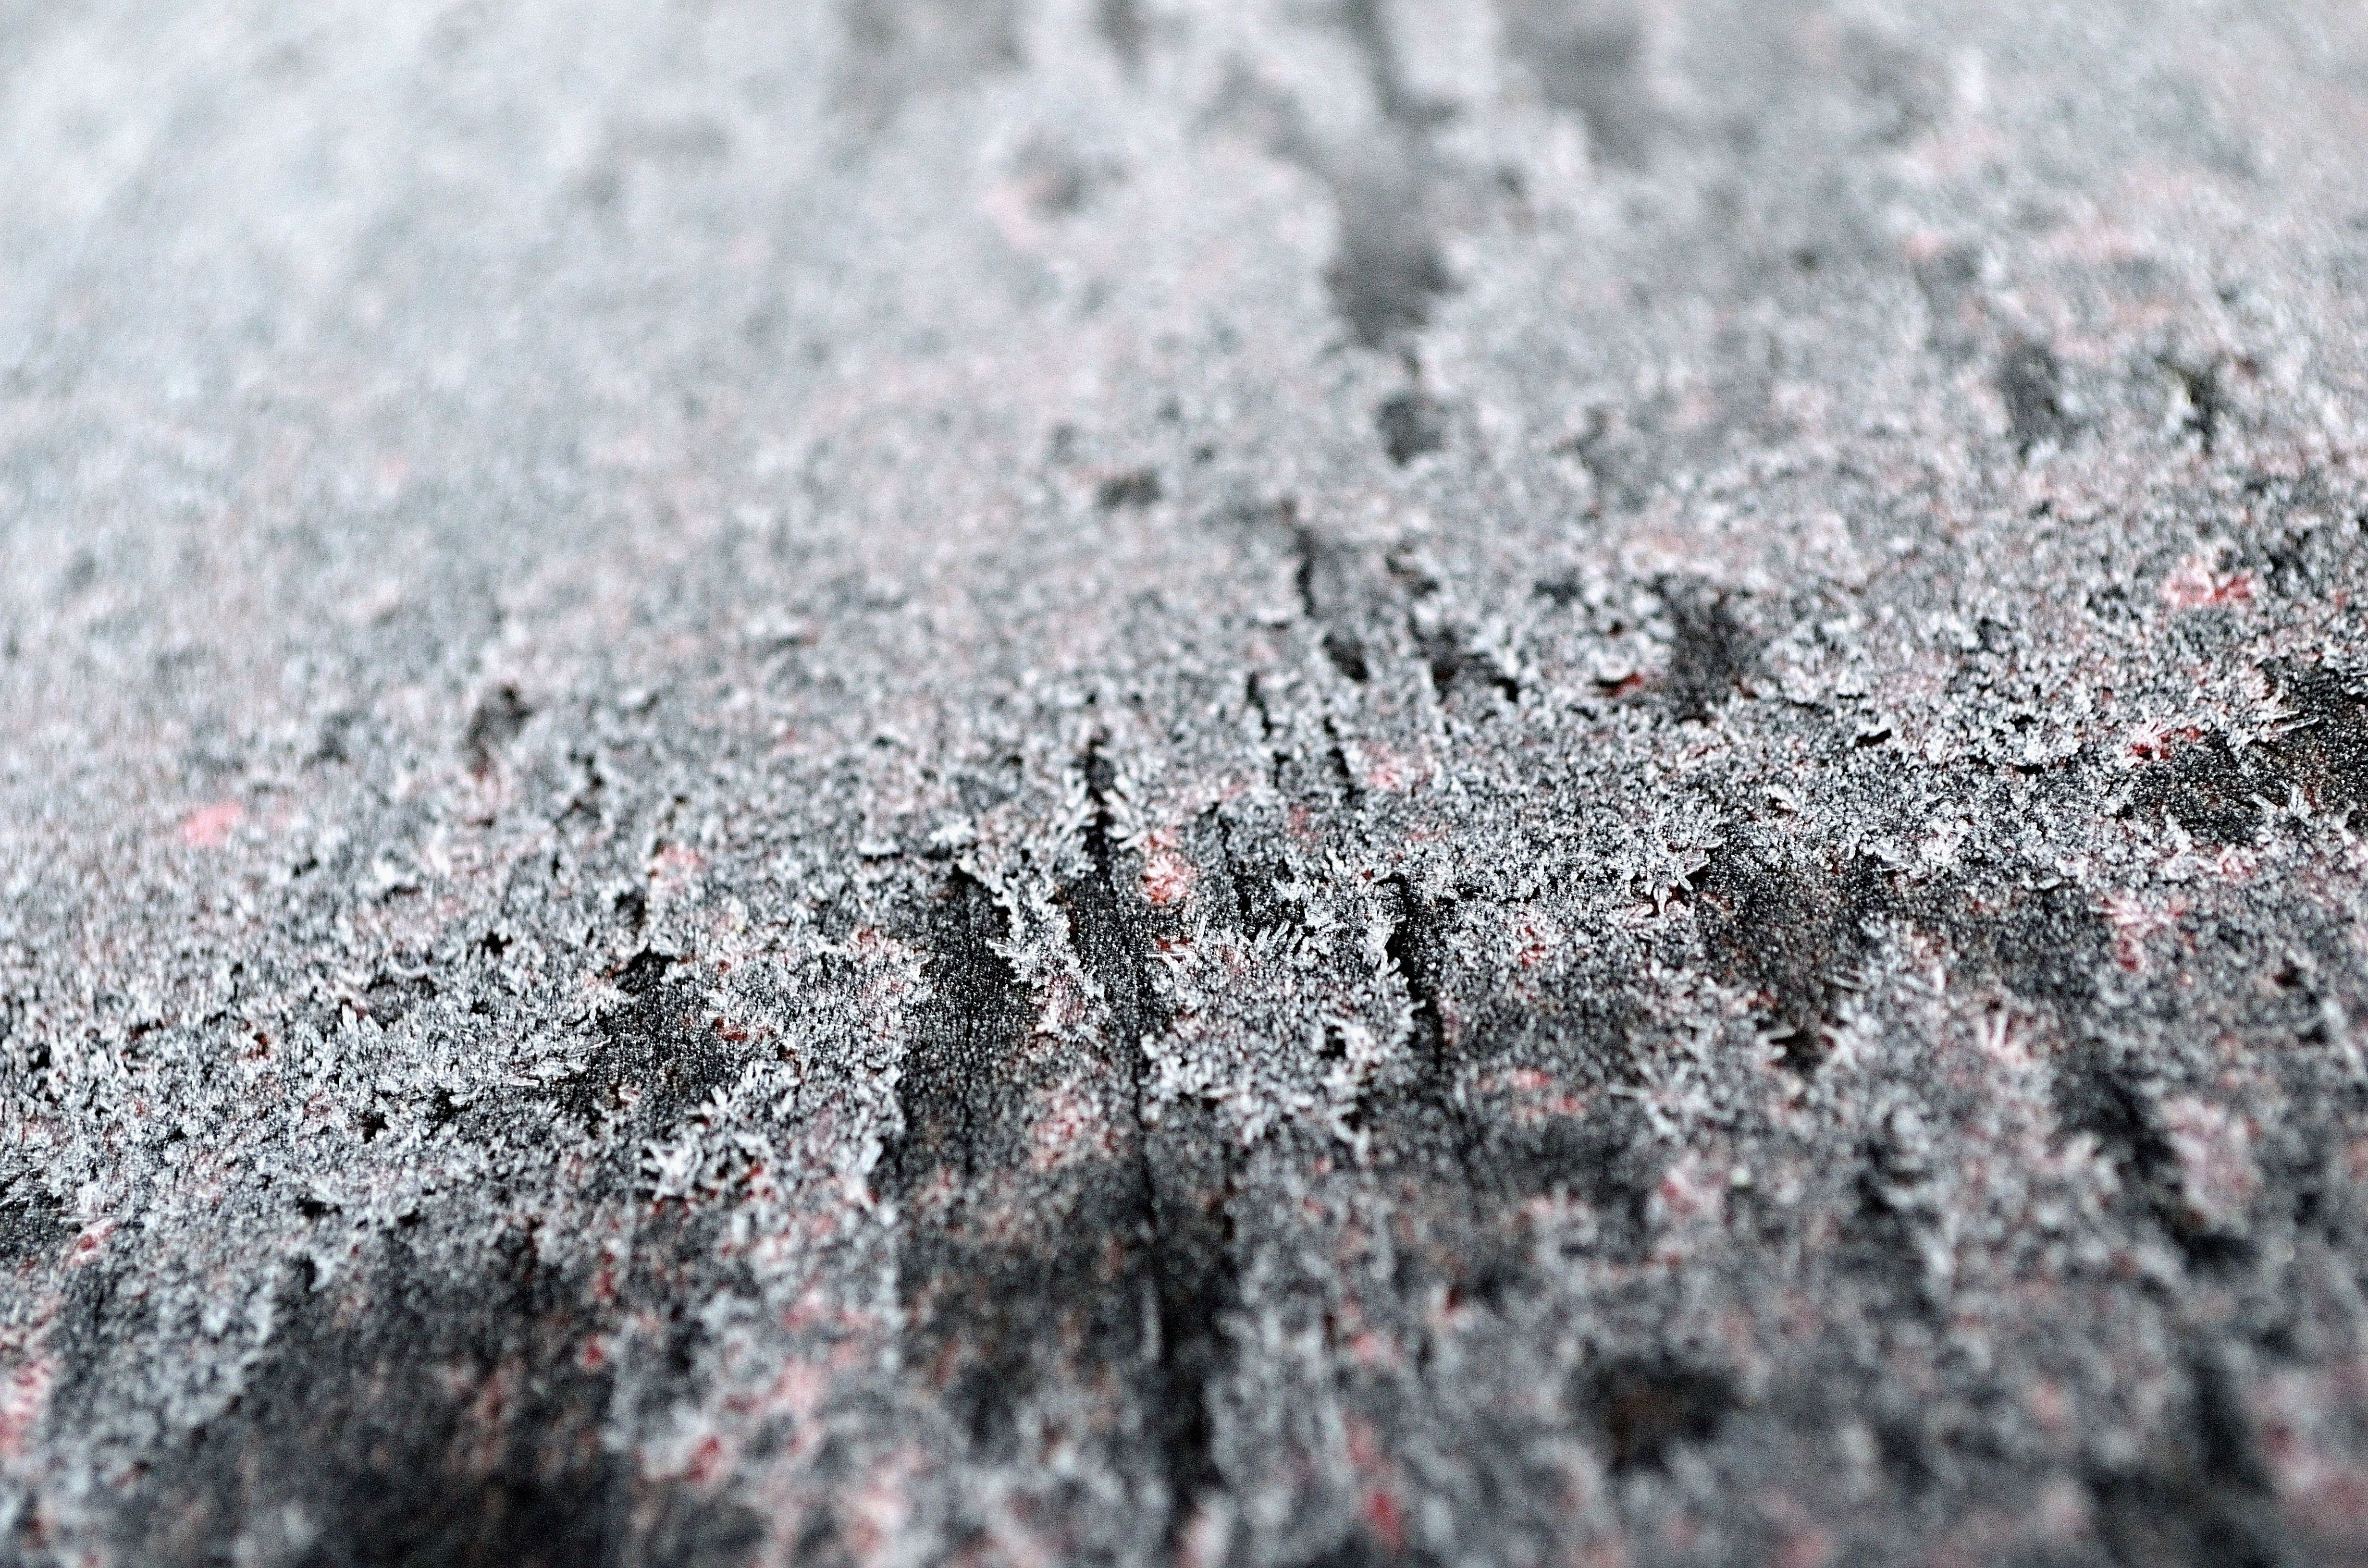
nature, branch, snow, cold, winter, plant, photography, leaf, flower, frost, asphalt, macro, soil, season, snowflake, close up, frosted, hoarfrost, freezing, macro photography, hoary, hoariness